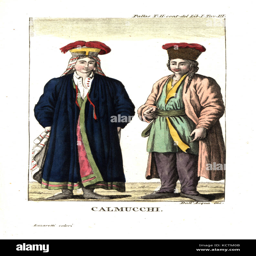
man and woman in traditional costume .